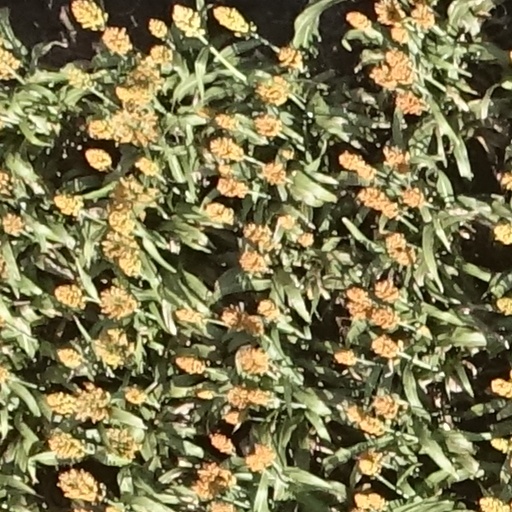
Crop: sorghum